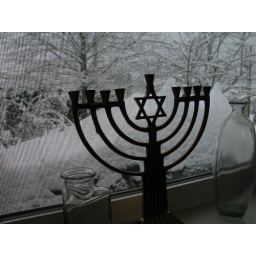
Menorah in my kitchen window